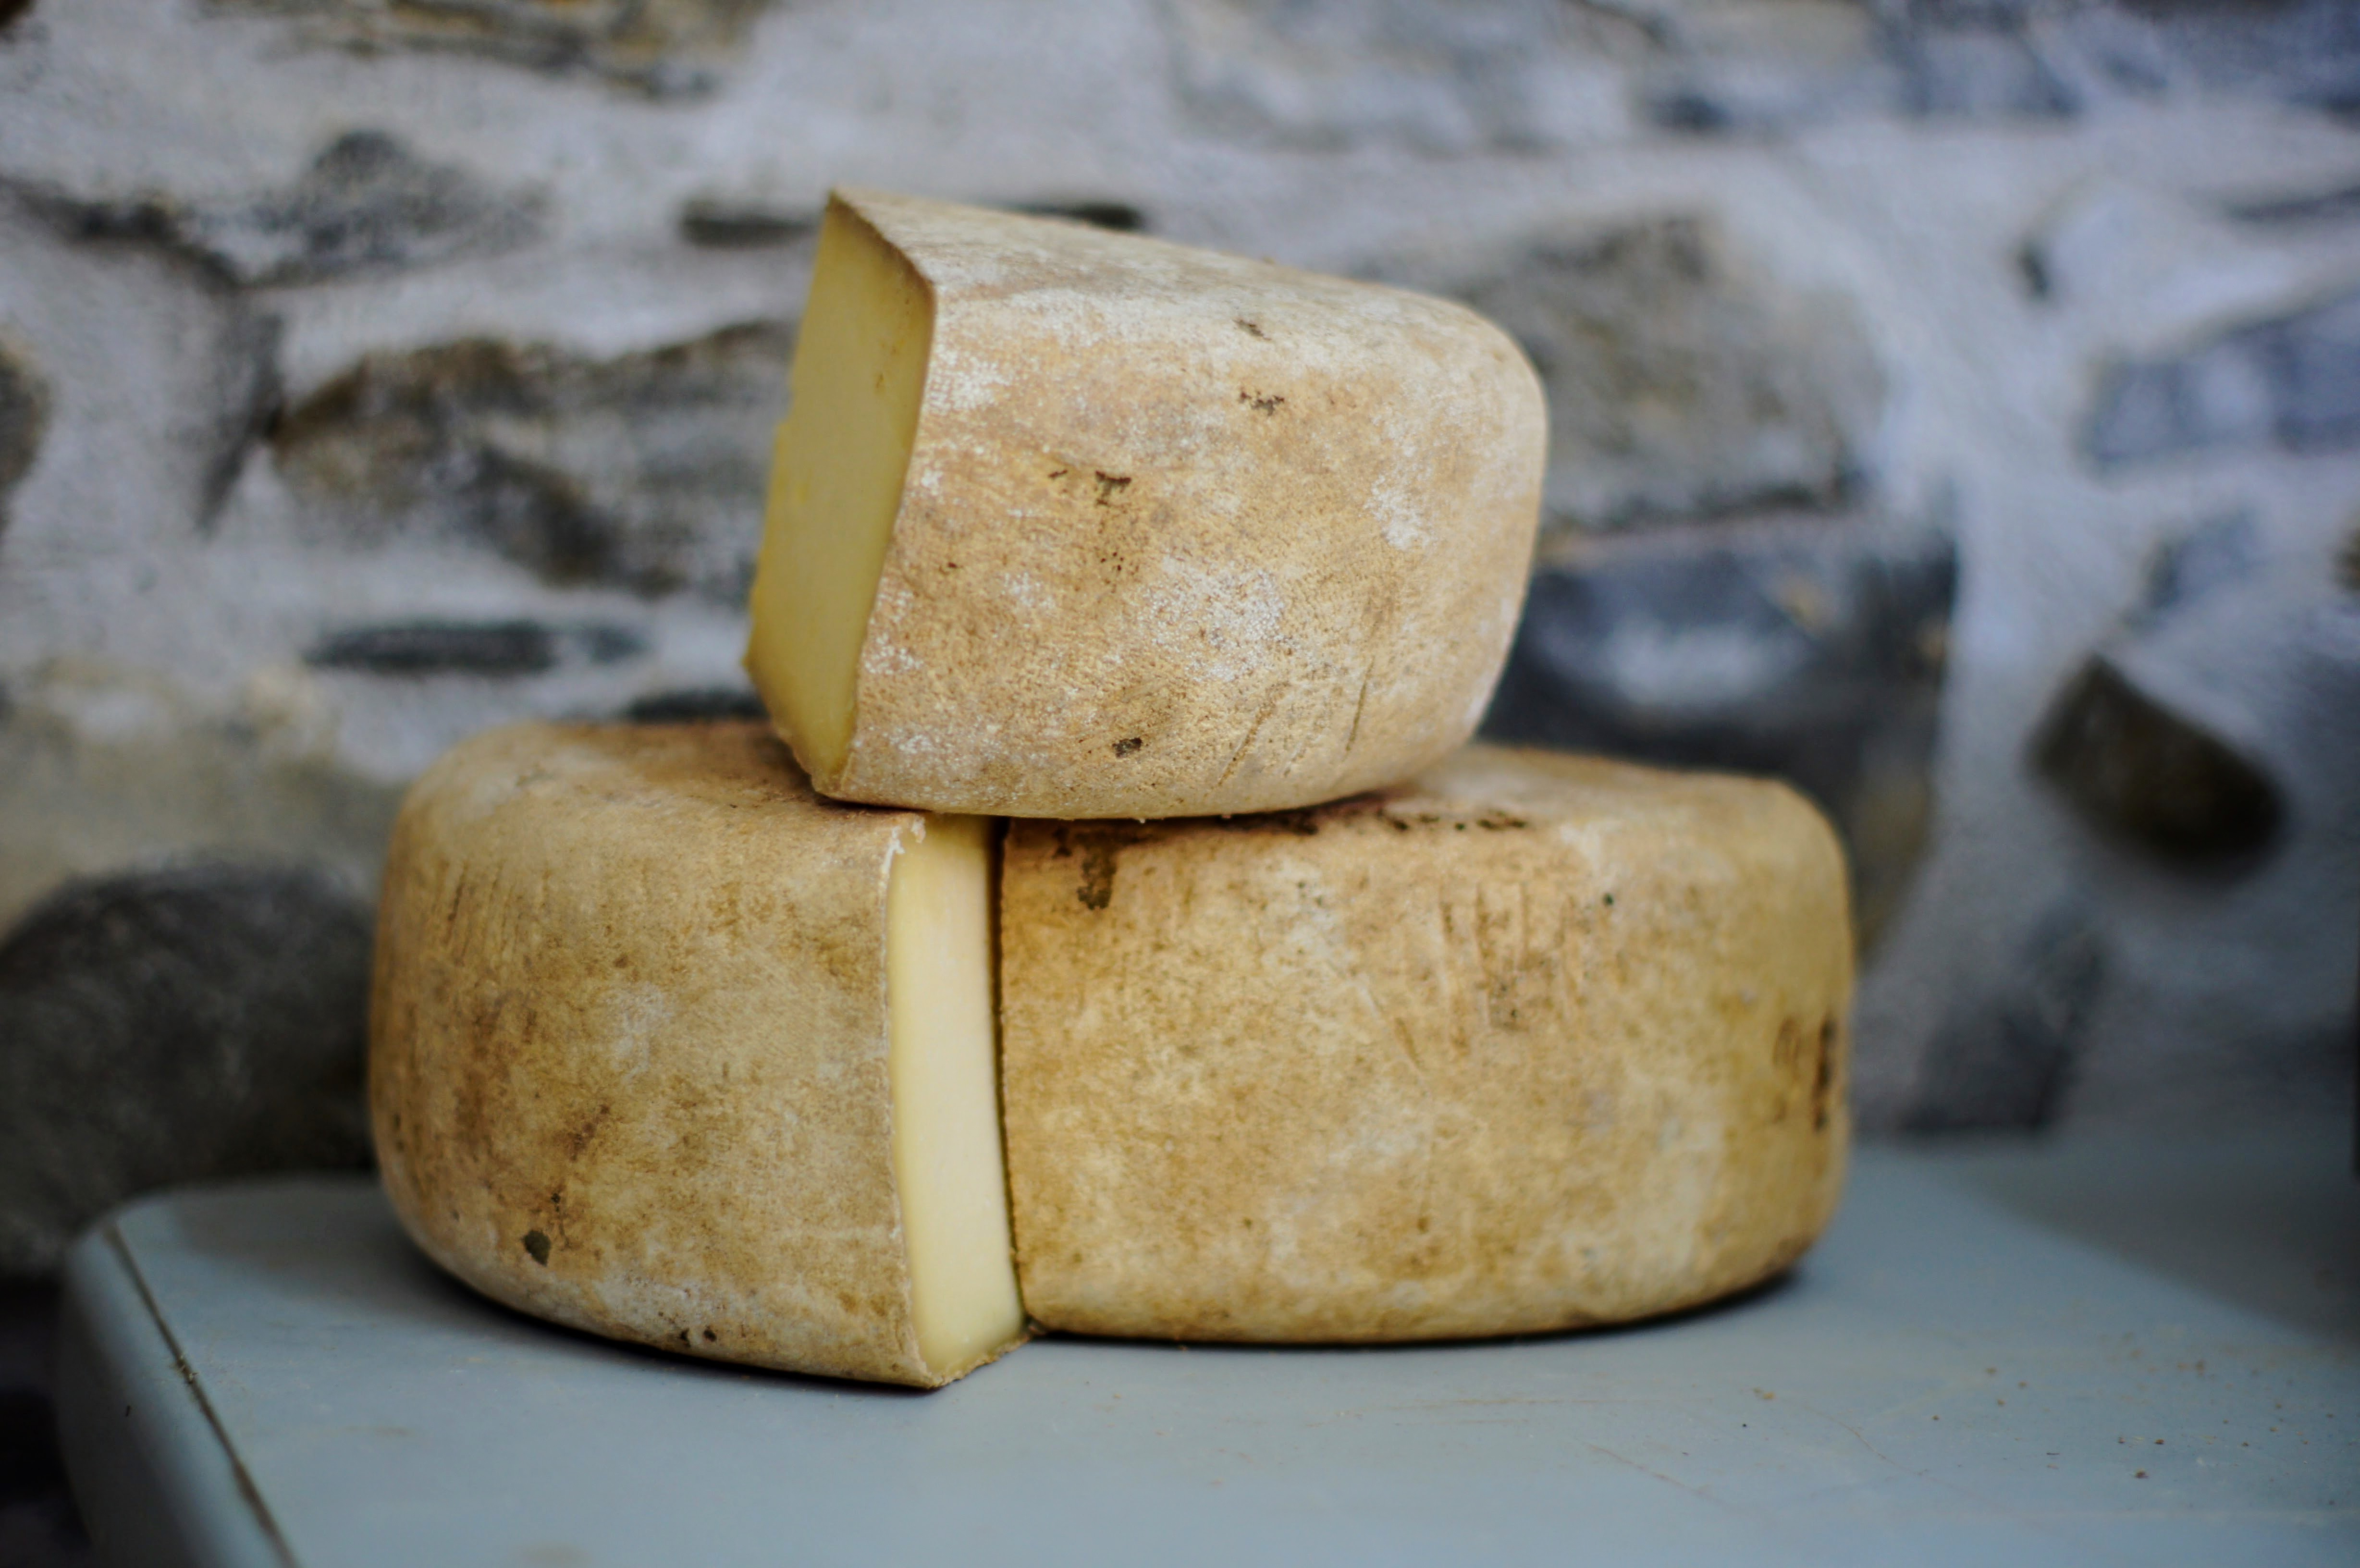
wall, food, produce, baking, bread, cheese, wedge, baked goods